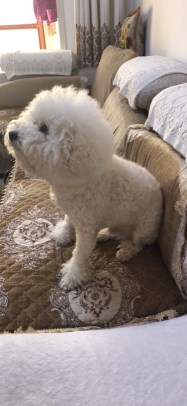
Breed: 3083-n000117-Bichon_Frise